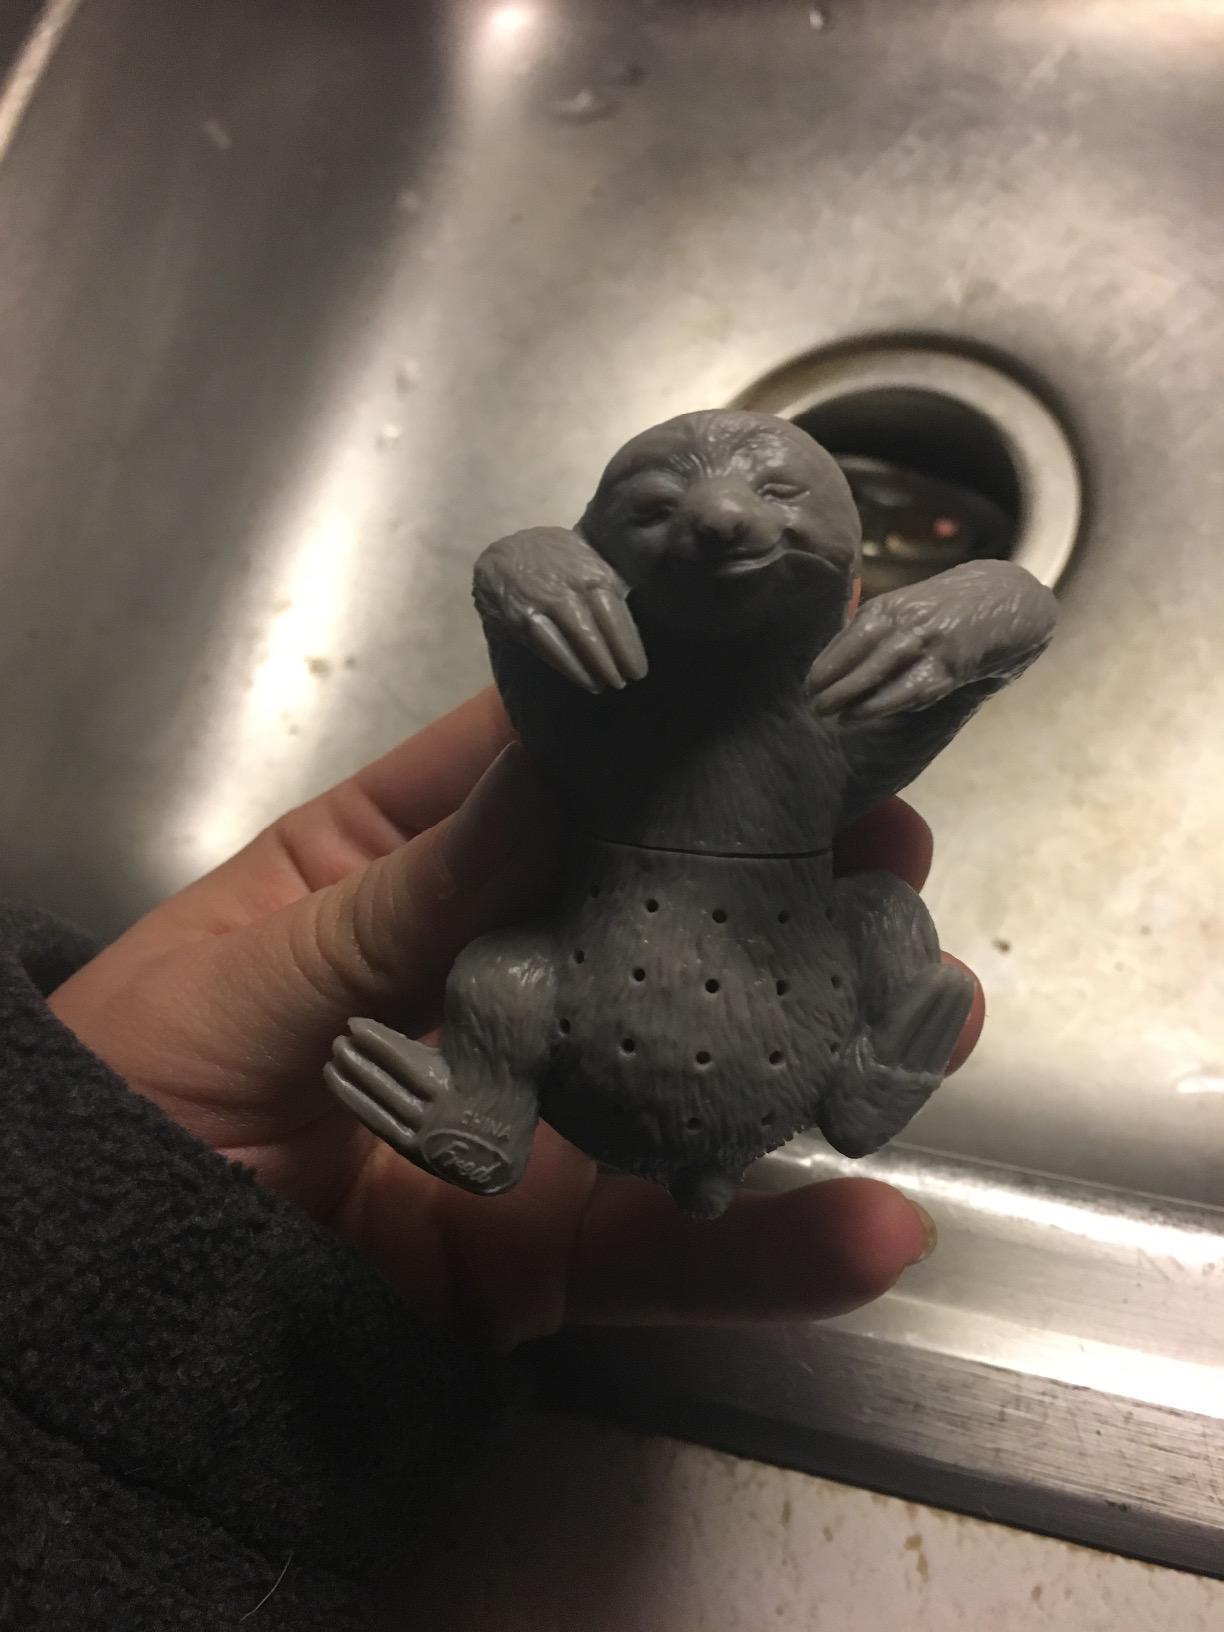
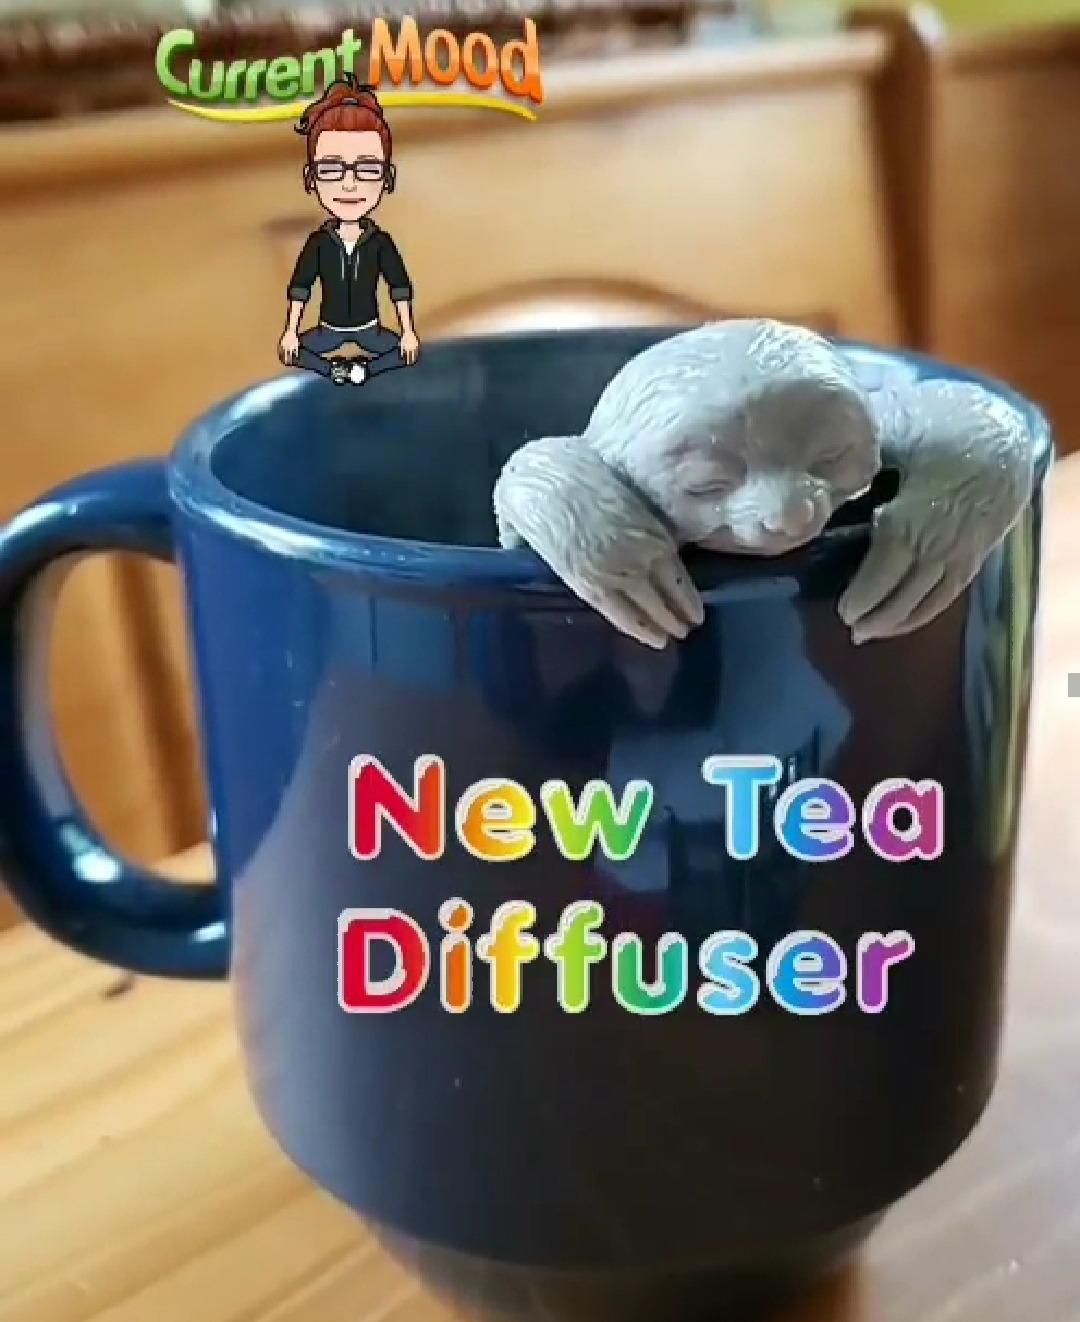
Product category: items_tea
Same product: yes